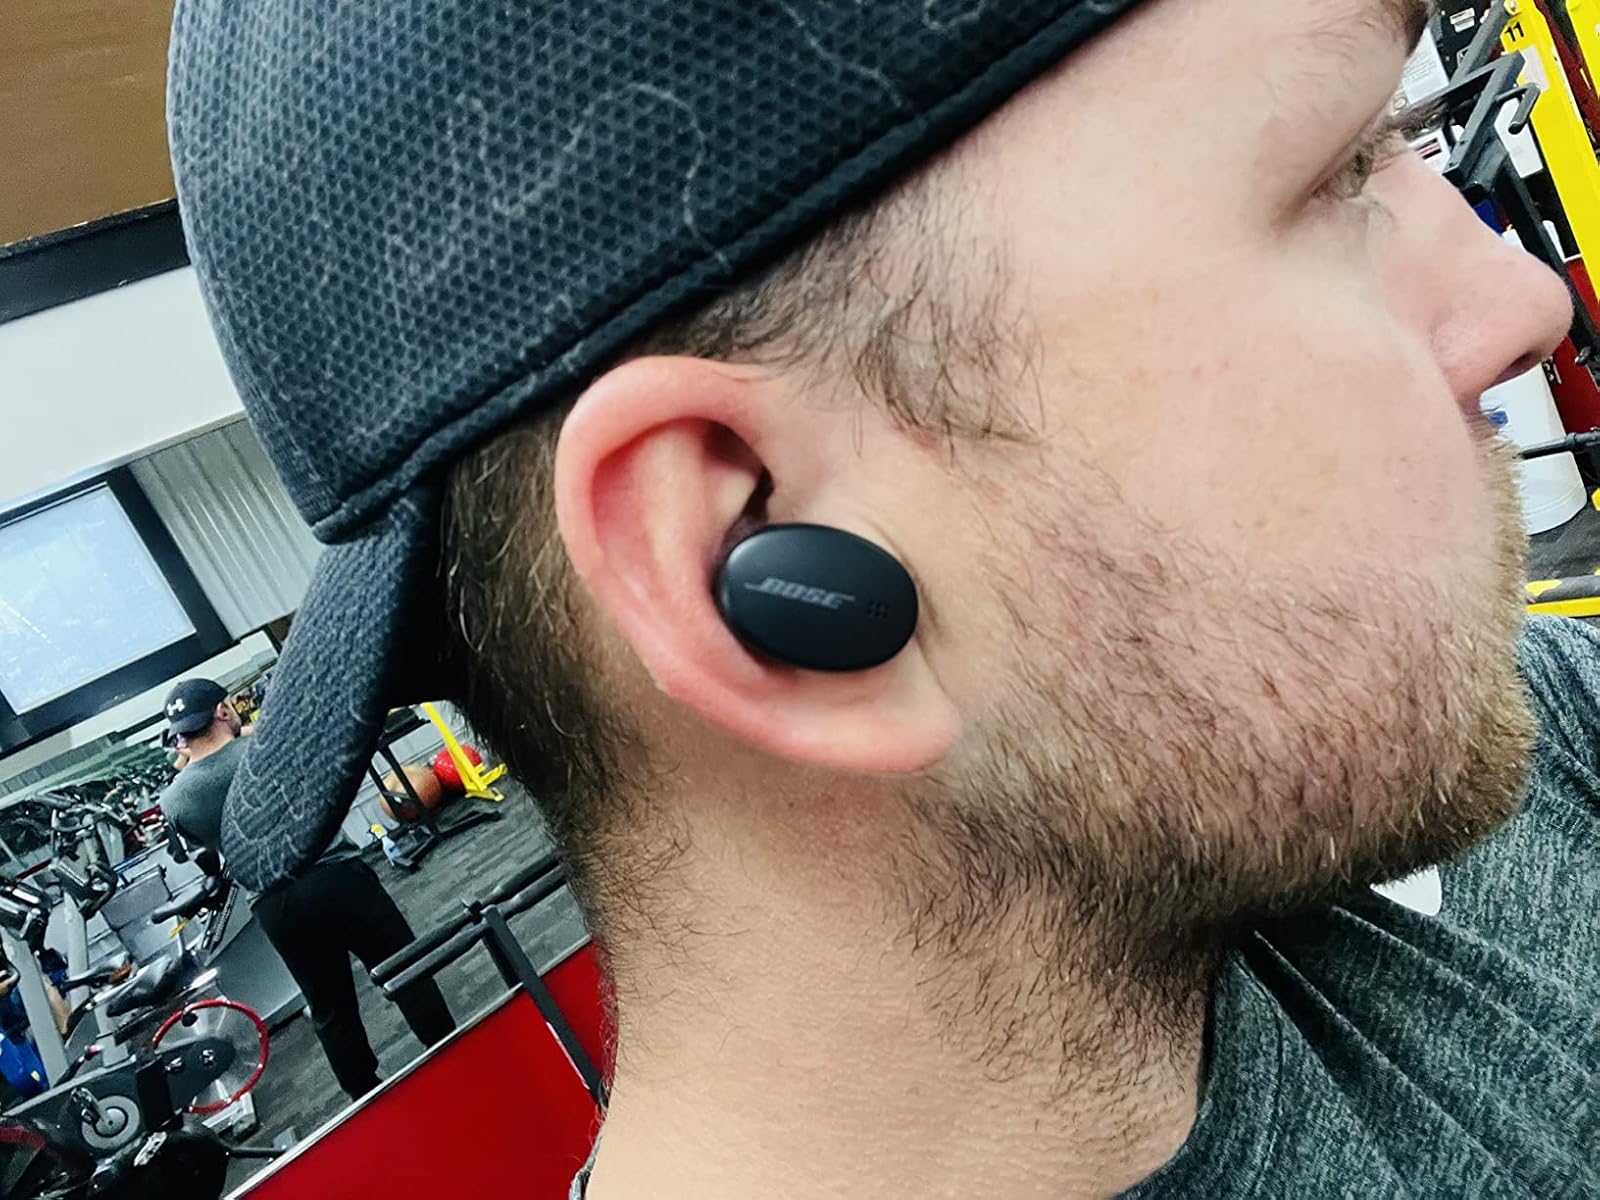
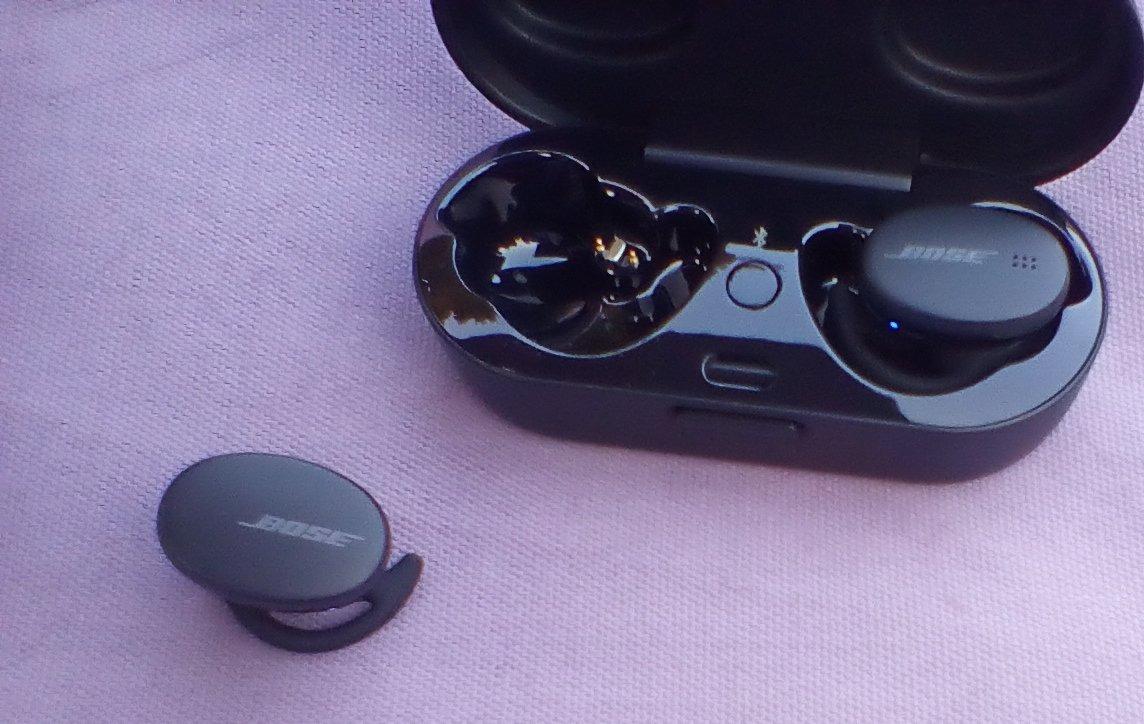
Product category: earbuds
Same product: yes